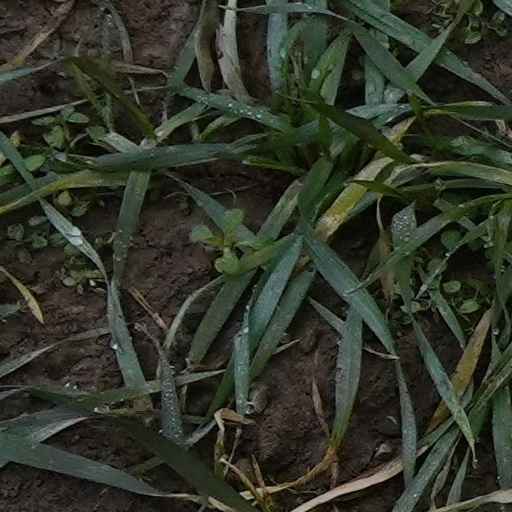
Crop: wheat